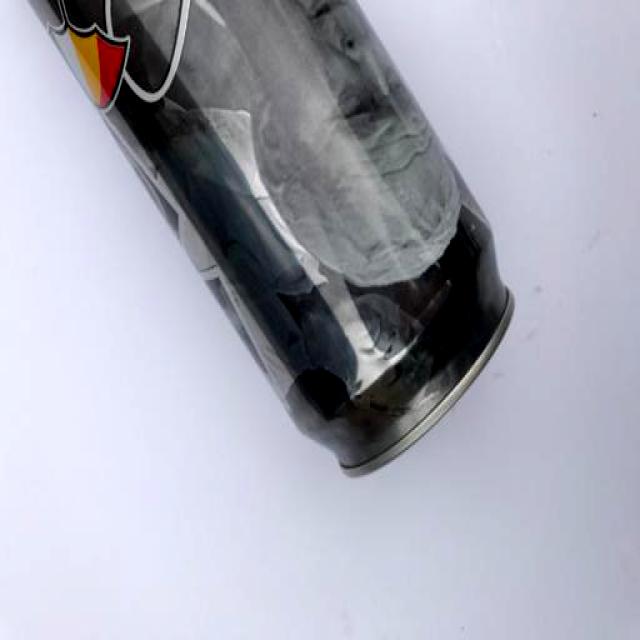
Label: Metal